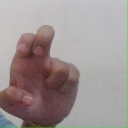
अक्षर: अ